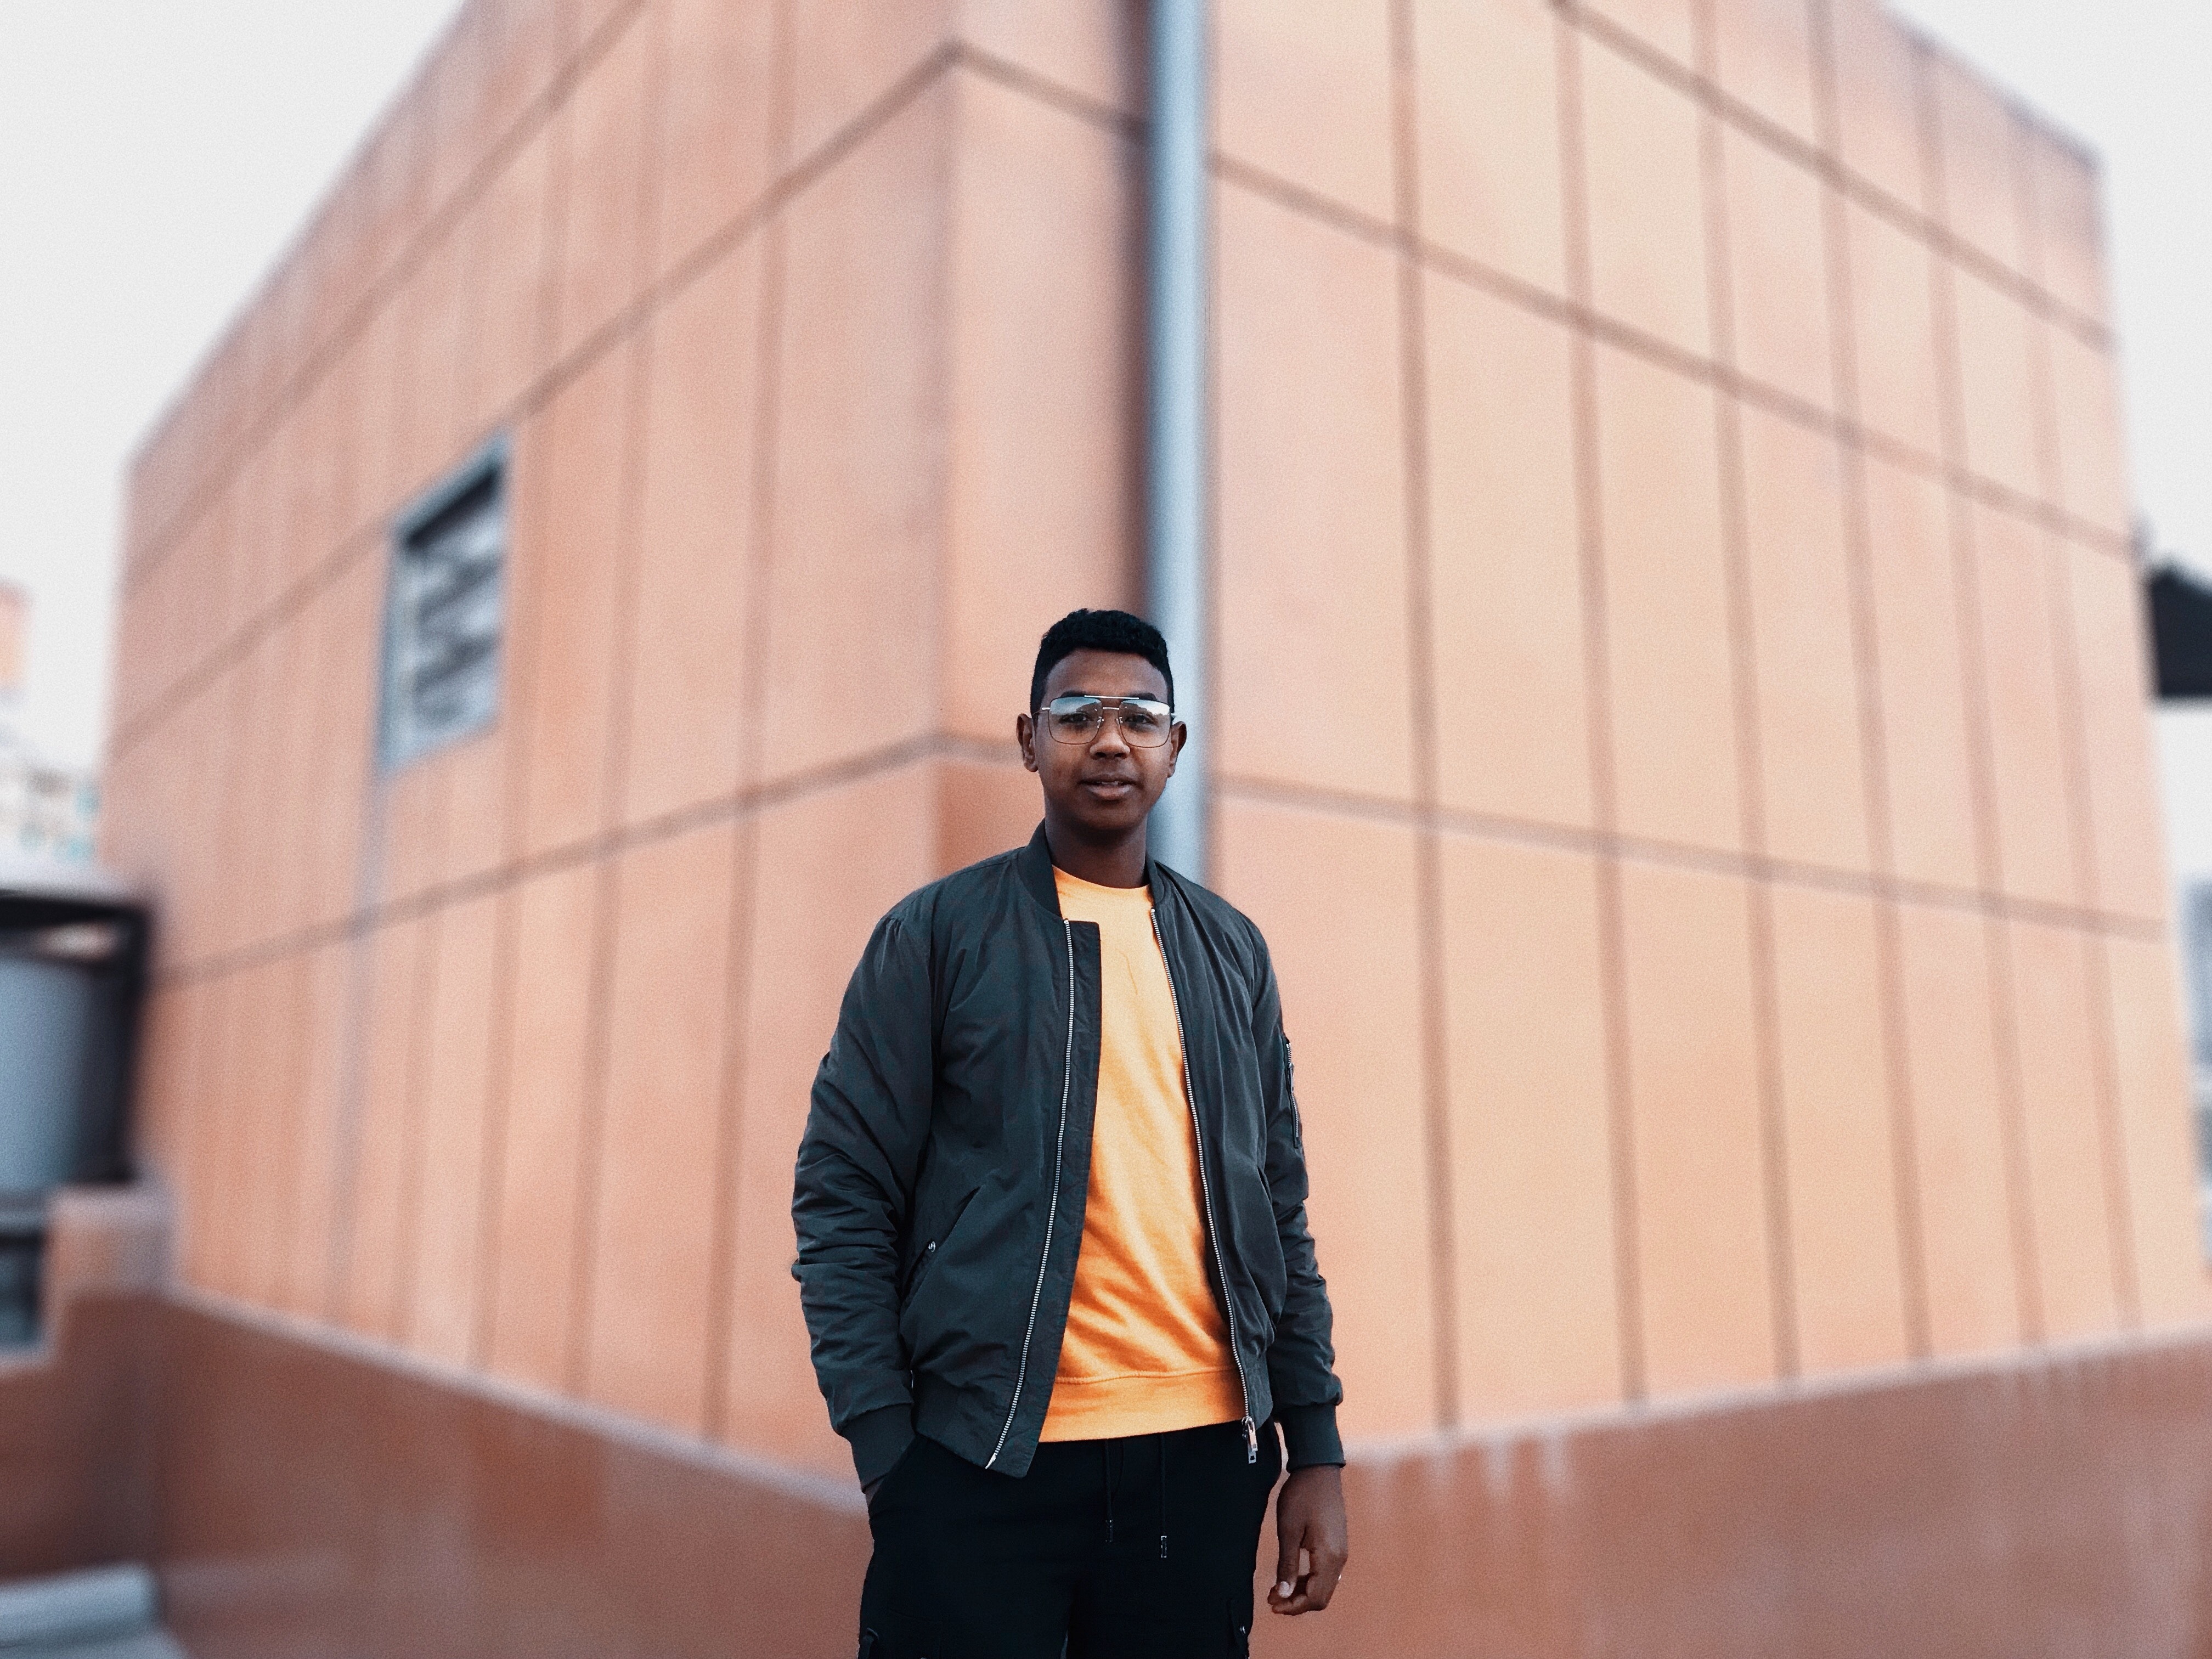
street fashion, snapshot, standing, fashion, jacket, outerwear, architecture, photography, glasses, blazer, top, suit, shoe, city, tie, t shirt